Jurmana (1996 film)

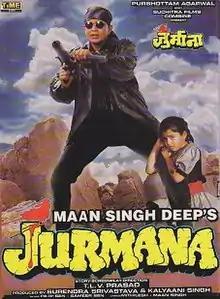
Theatrical release poster

Jurmana is a 1996 Indian Hindi-language action film produced by Kalyaani Singh, presented by Maann Singh, and directed by T L V Prasad, starring Mithun Chakraborty, Ronit Roy, Rambha, Ashwini Bhave, Kiran Kumar, Shakti Kapoor and Raza Murad.